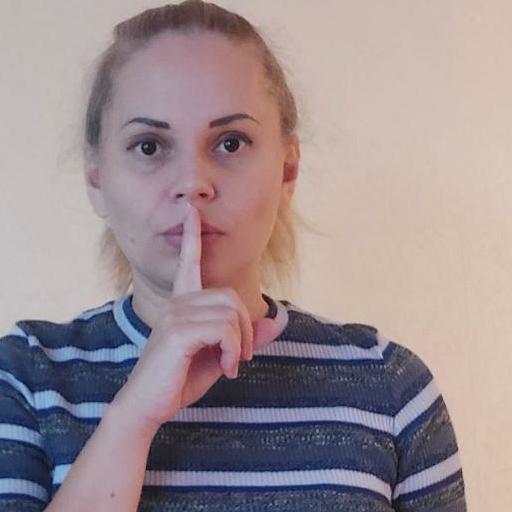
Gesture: mute